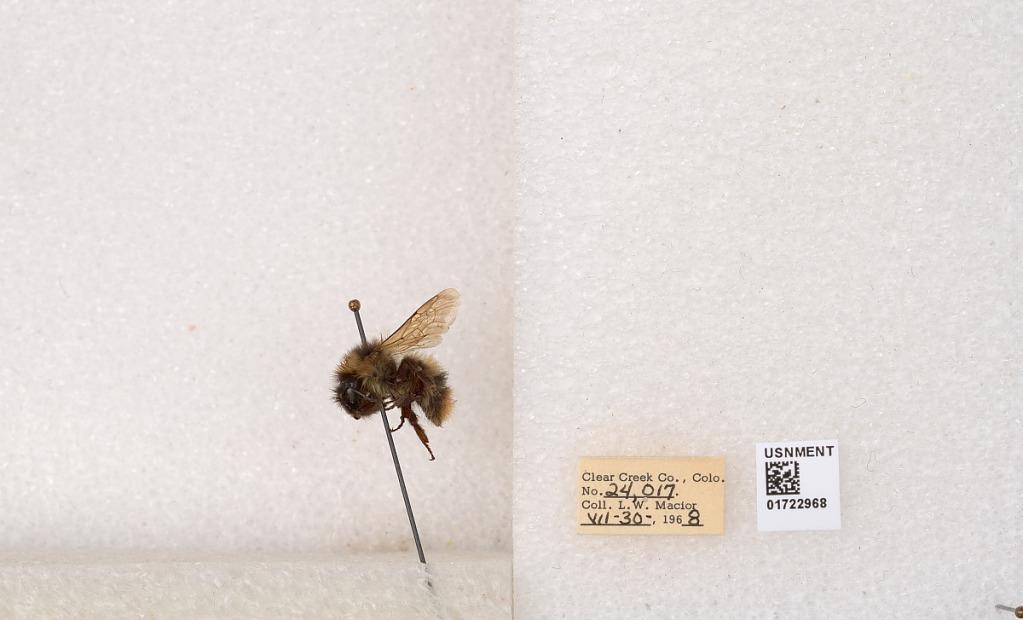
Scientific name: Bombus kirbyellus
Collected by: L. Macior
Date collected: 1968-7-30
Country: United States
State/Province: Colorado
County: Clear Creek
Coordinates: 39.6891, -105.644